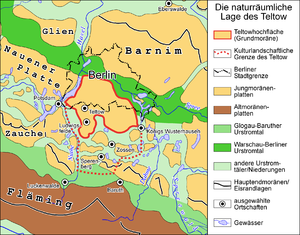
Le plateau de Teltow est un plateau géologique ainsi qu'une région historique à cheval sur la partie méridionale de Berlin et une partie centrale du Brandebourg en Allemagne.